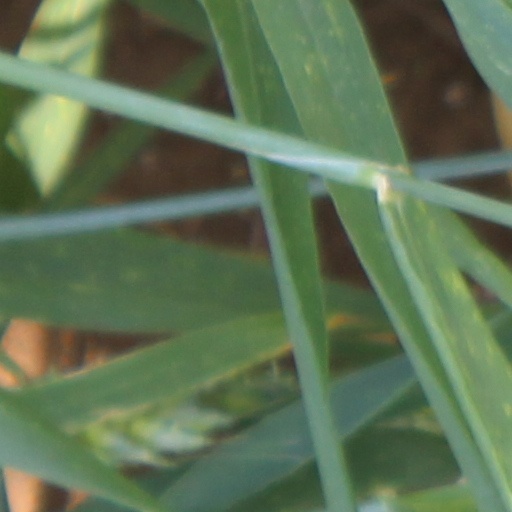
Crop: wheat